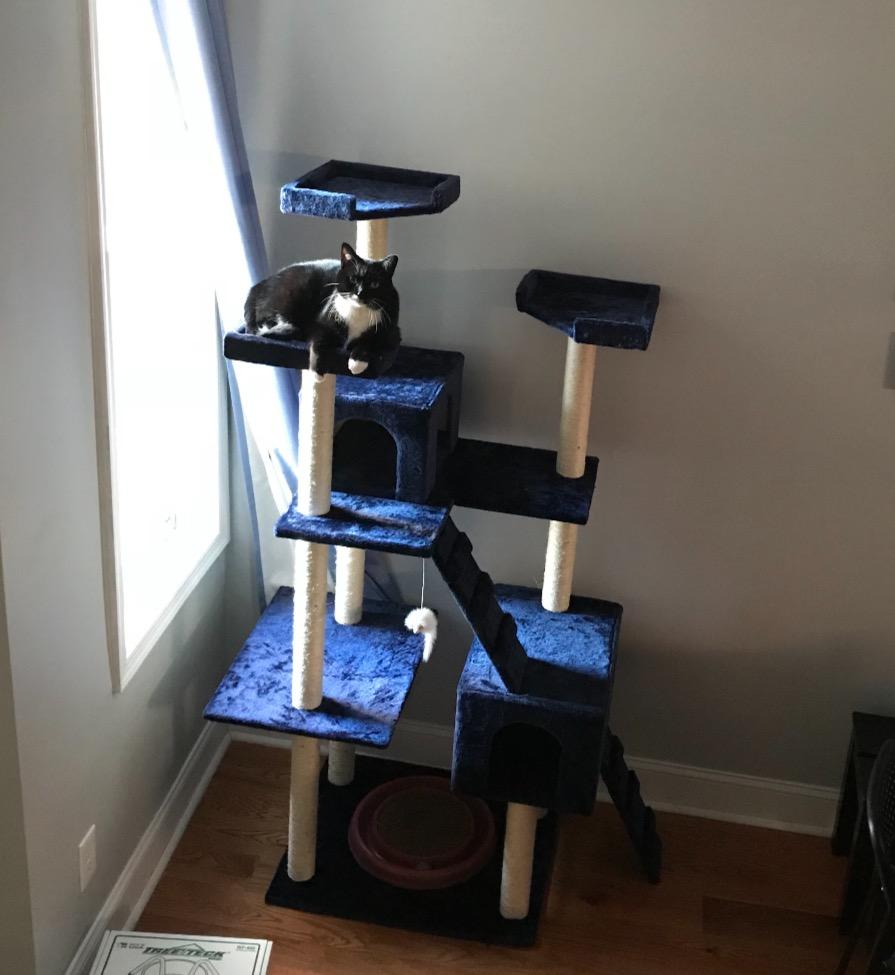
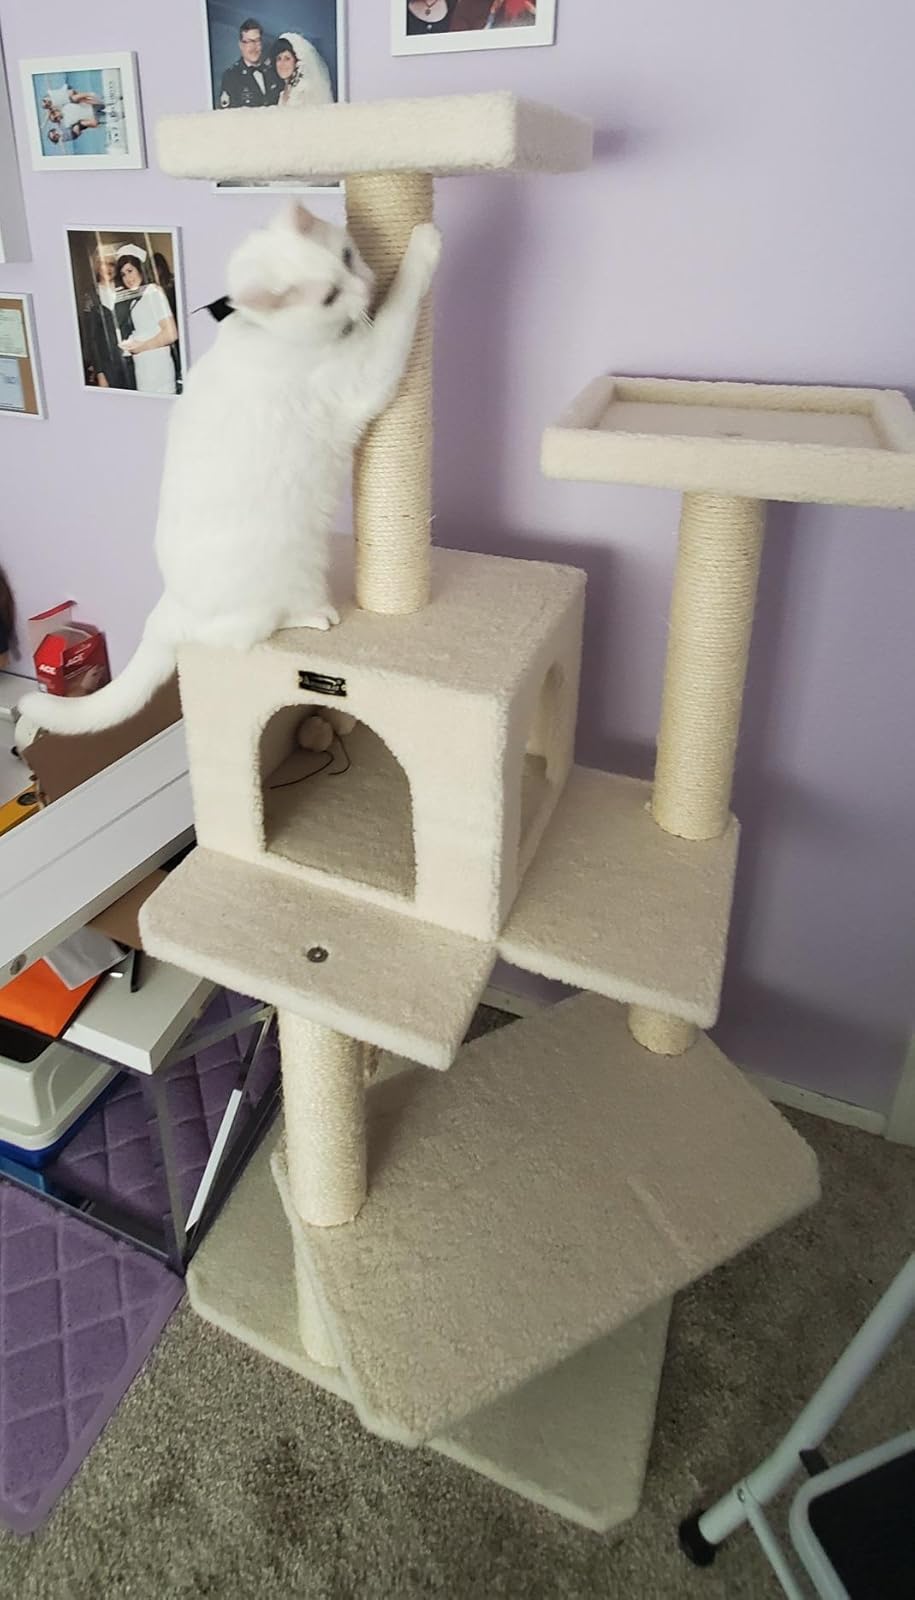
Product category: items_cat tree
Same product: no